Gorica pri Slivnici

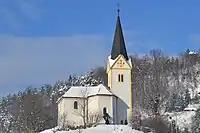
St. Urban's Church

The local church is dedicated to Saint Urban and belongs to the Parish of Slivnica pri Celju. It dates to the early 17th century and was consecrated in 1621. In the 19th century it was partially rebuilt and vaulted.